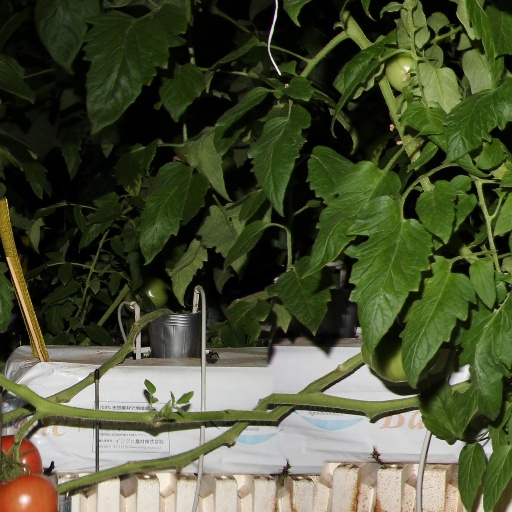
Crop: tomato